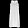
Label: Dress